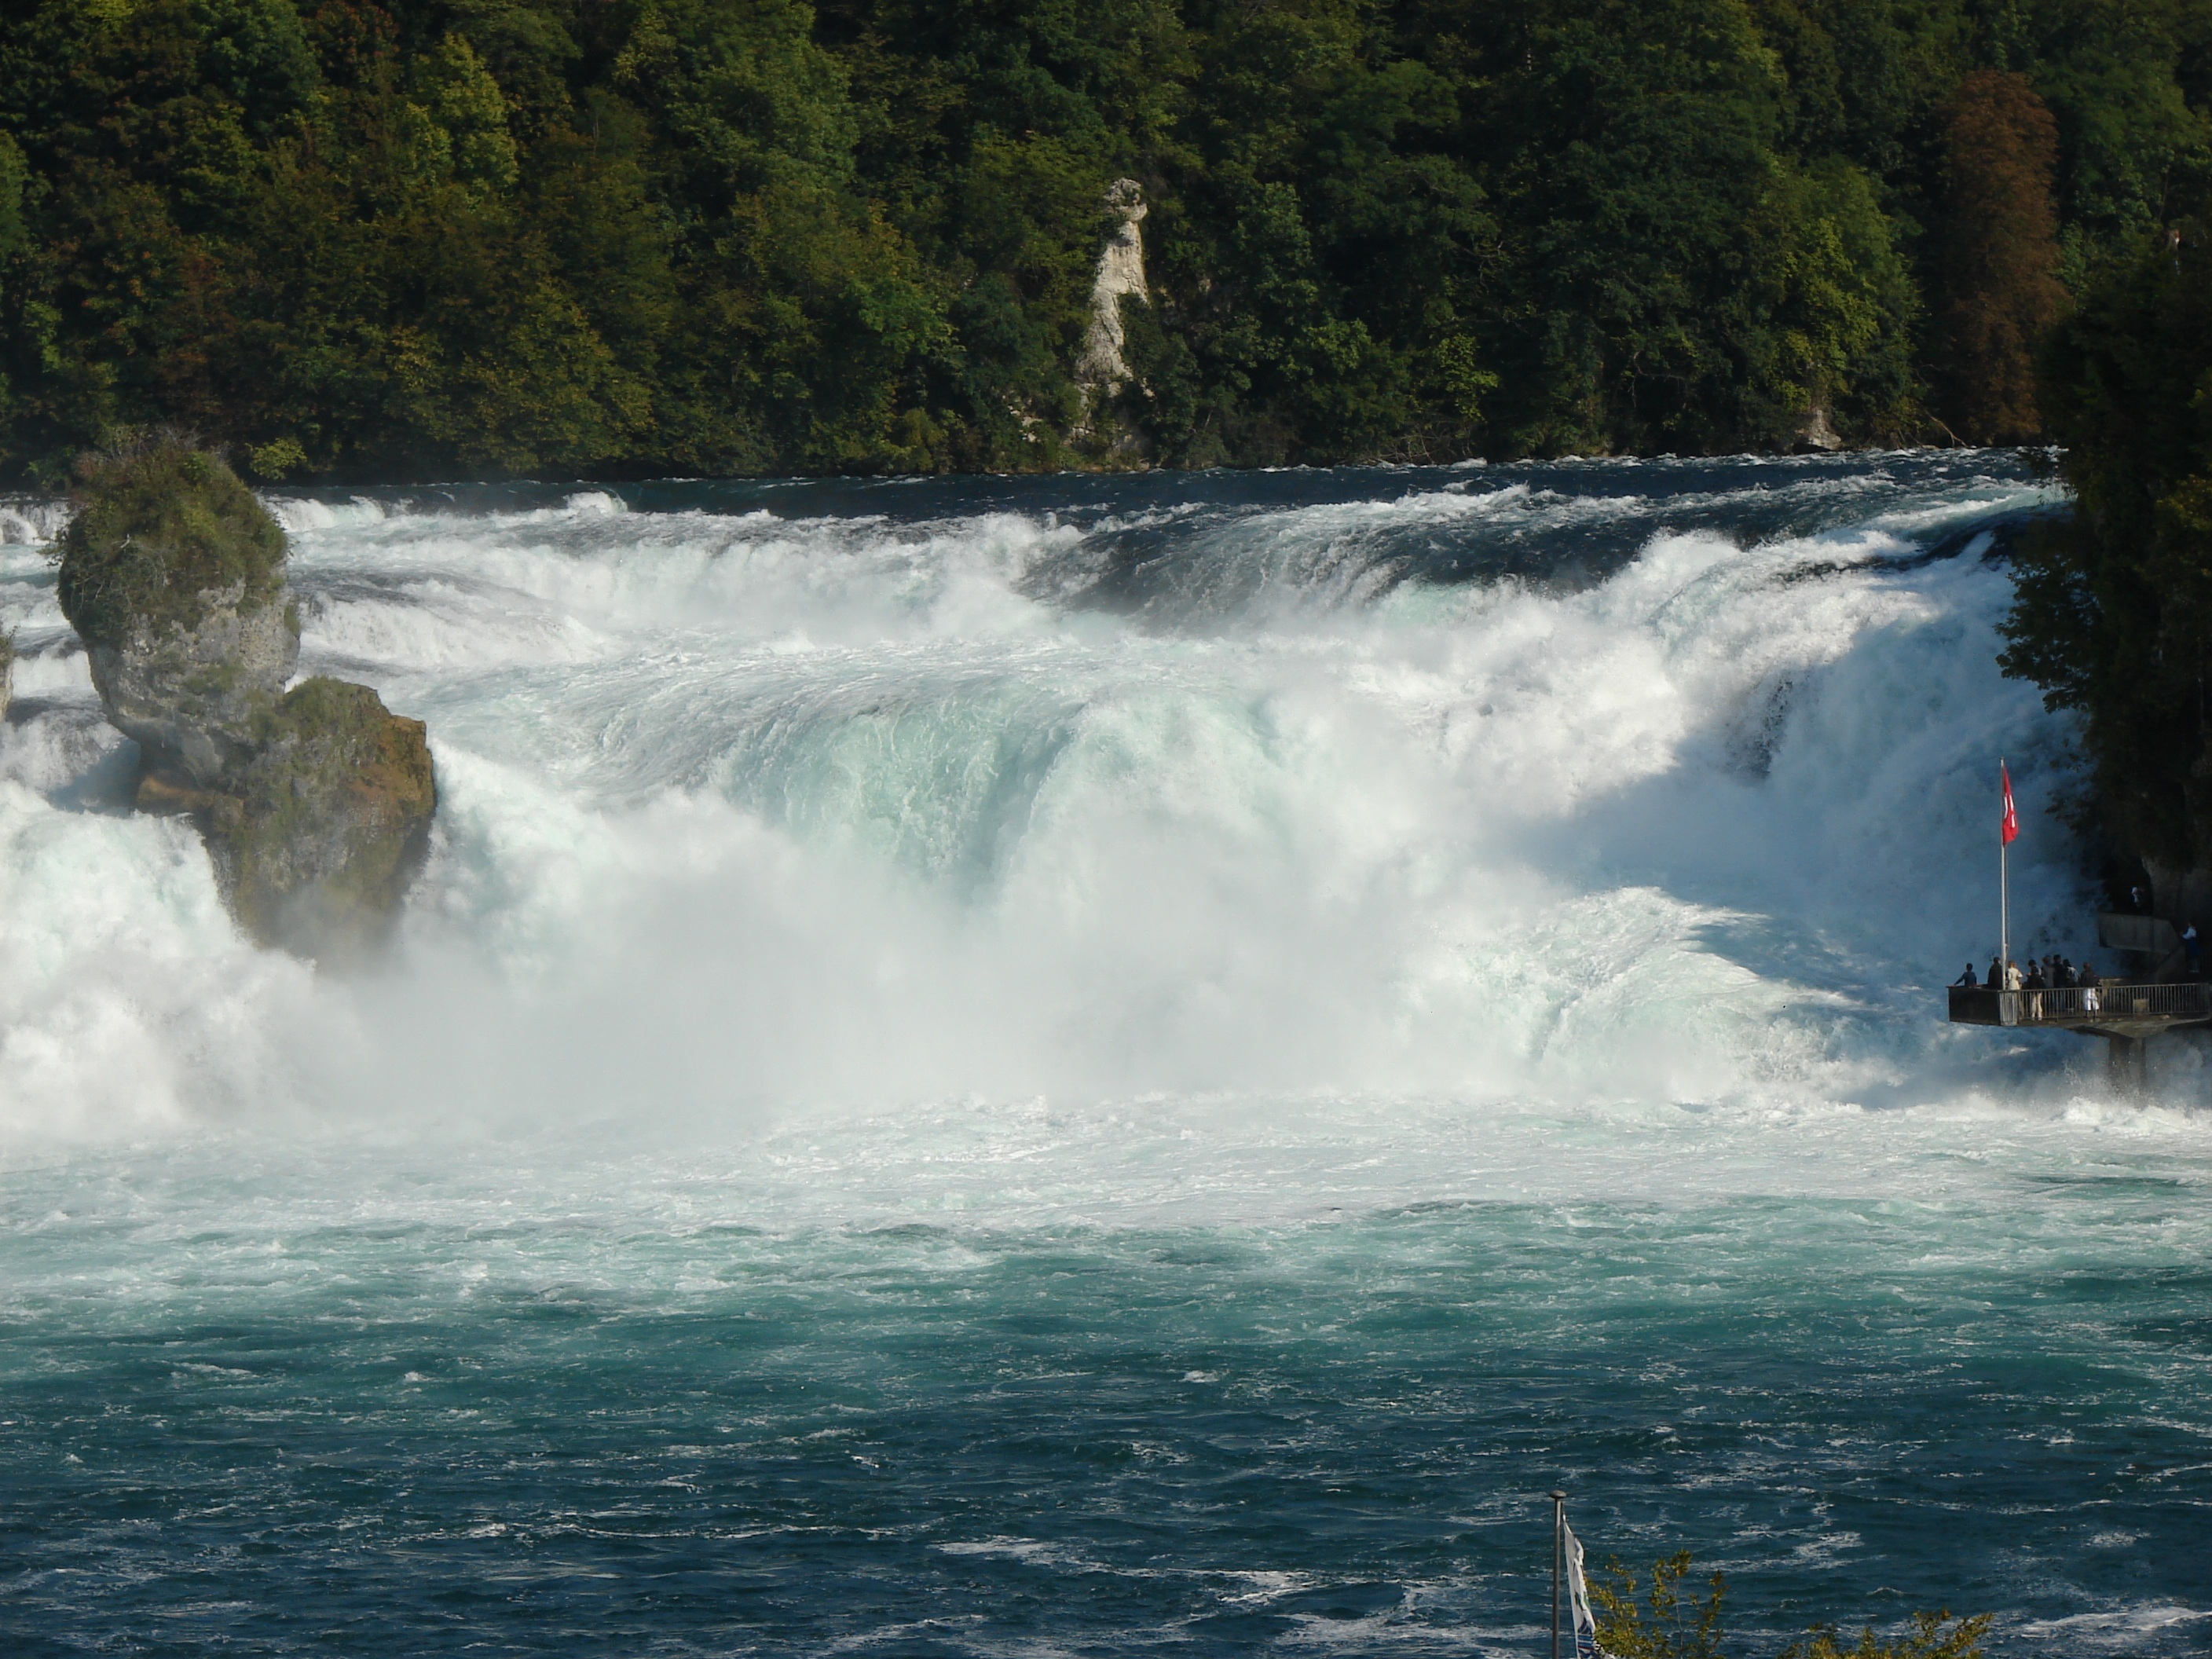
sea, coast, water, rock, waterfall, wave, river, rapid, body of water, boating, germany, switzerland, water feature, rhine, schaffhausen, foaming, rhine falls, wind wave